Seattle General Strike

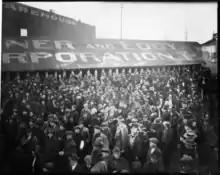
Seattle shipyard workers leave the shipyard after going on strike, 1919.

A few weeks after the November 1918 armistice ended World War I, unions in Seattle's shipbuilding industry demanded a pay increase for unskilled workers. They formed the Seattle Metal Trades Council, made up of delegates from twenty-one different craft unions; there were seventeen at the time of the first strike vote. At the time of the General Strike, these separate unions no longer made separate agreements with the yard-owners; a single blanket-agreement was made at intervals by the Metal Trades Council for all the crafts comprising it. In August 1917, the workers had succeeded in establishing a uniform wage scale for one third of the metal tradesmen working in the city. At the time of the general strike, James Taylor was president of the Council.